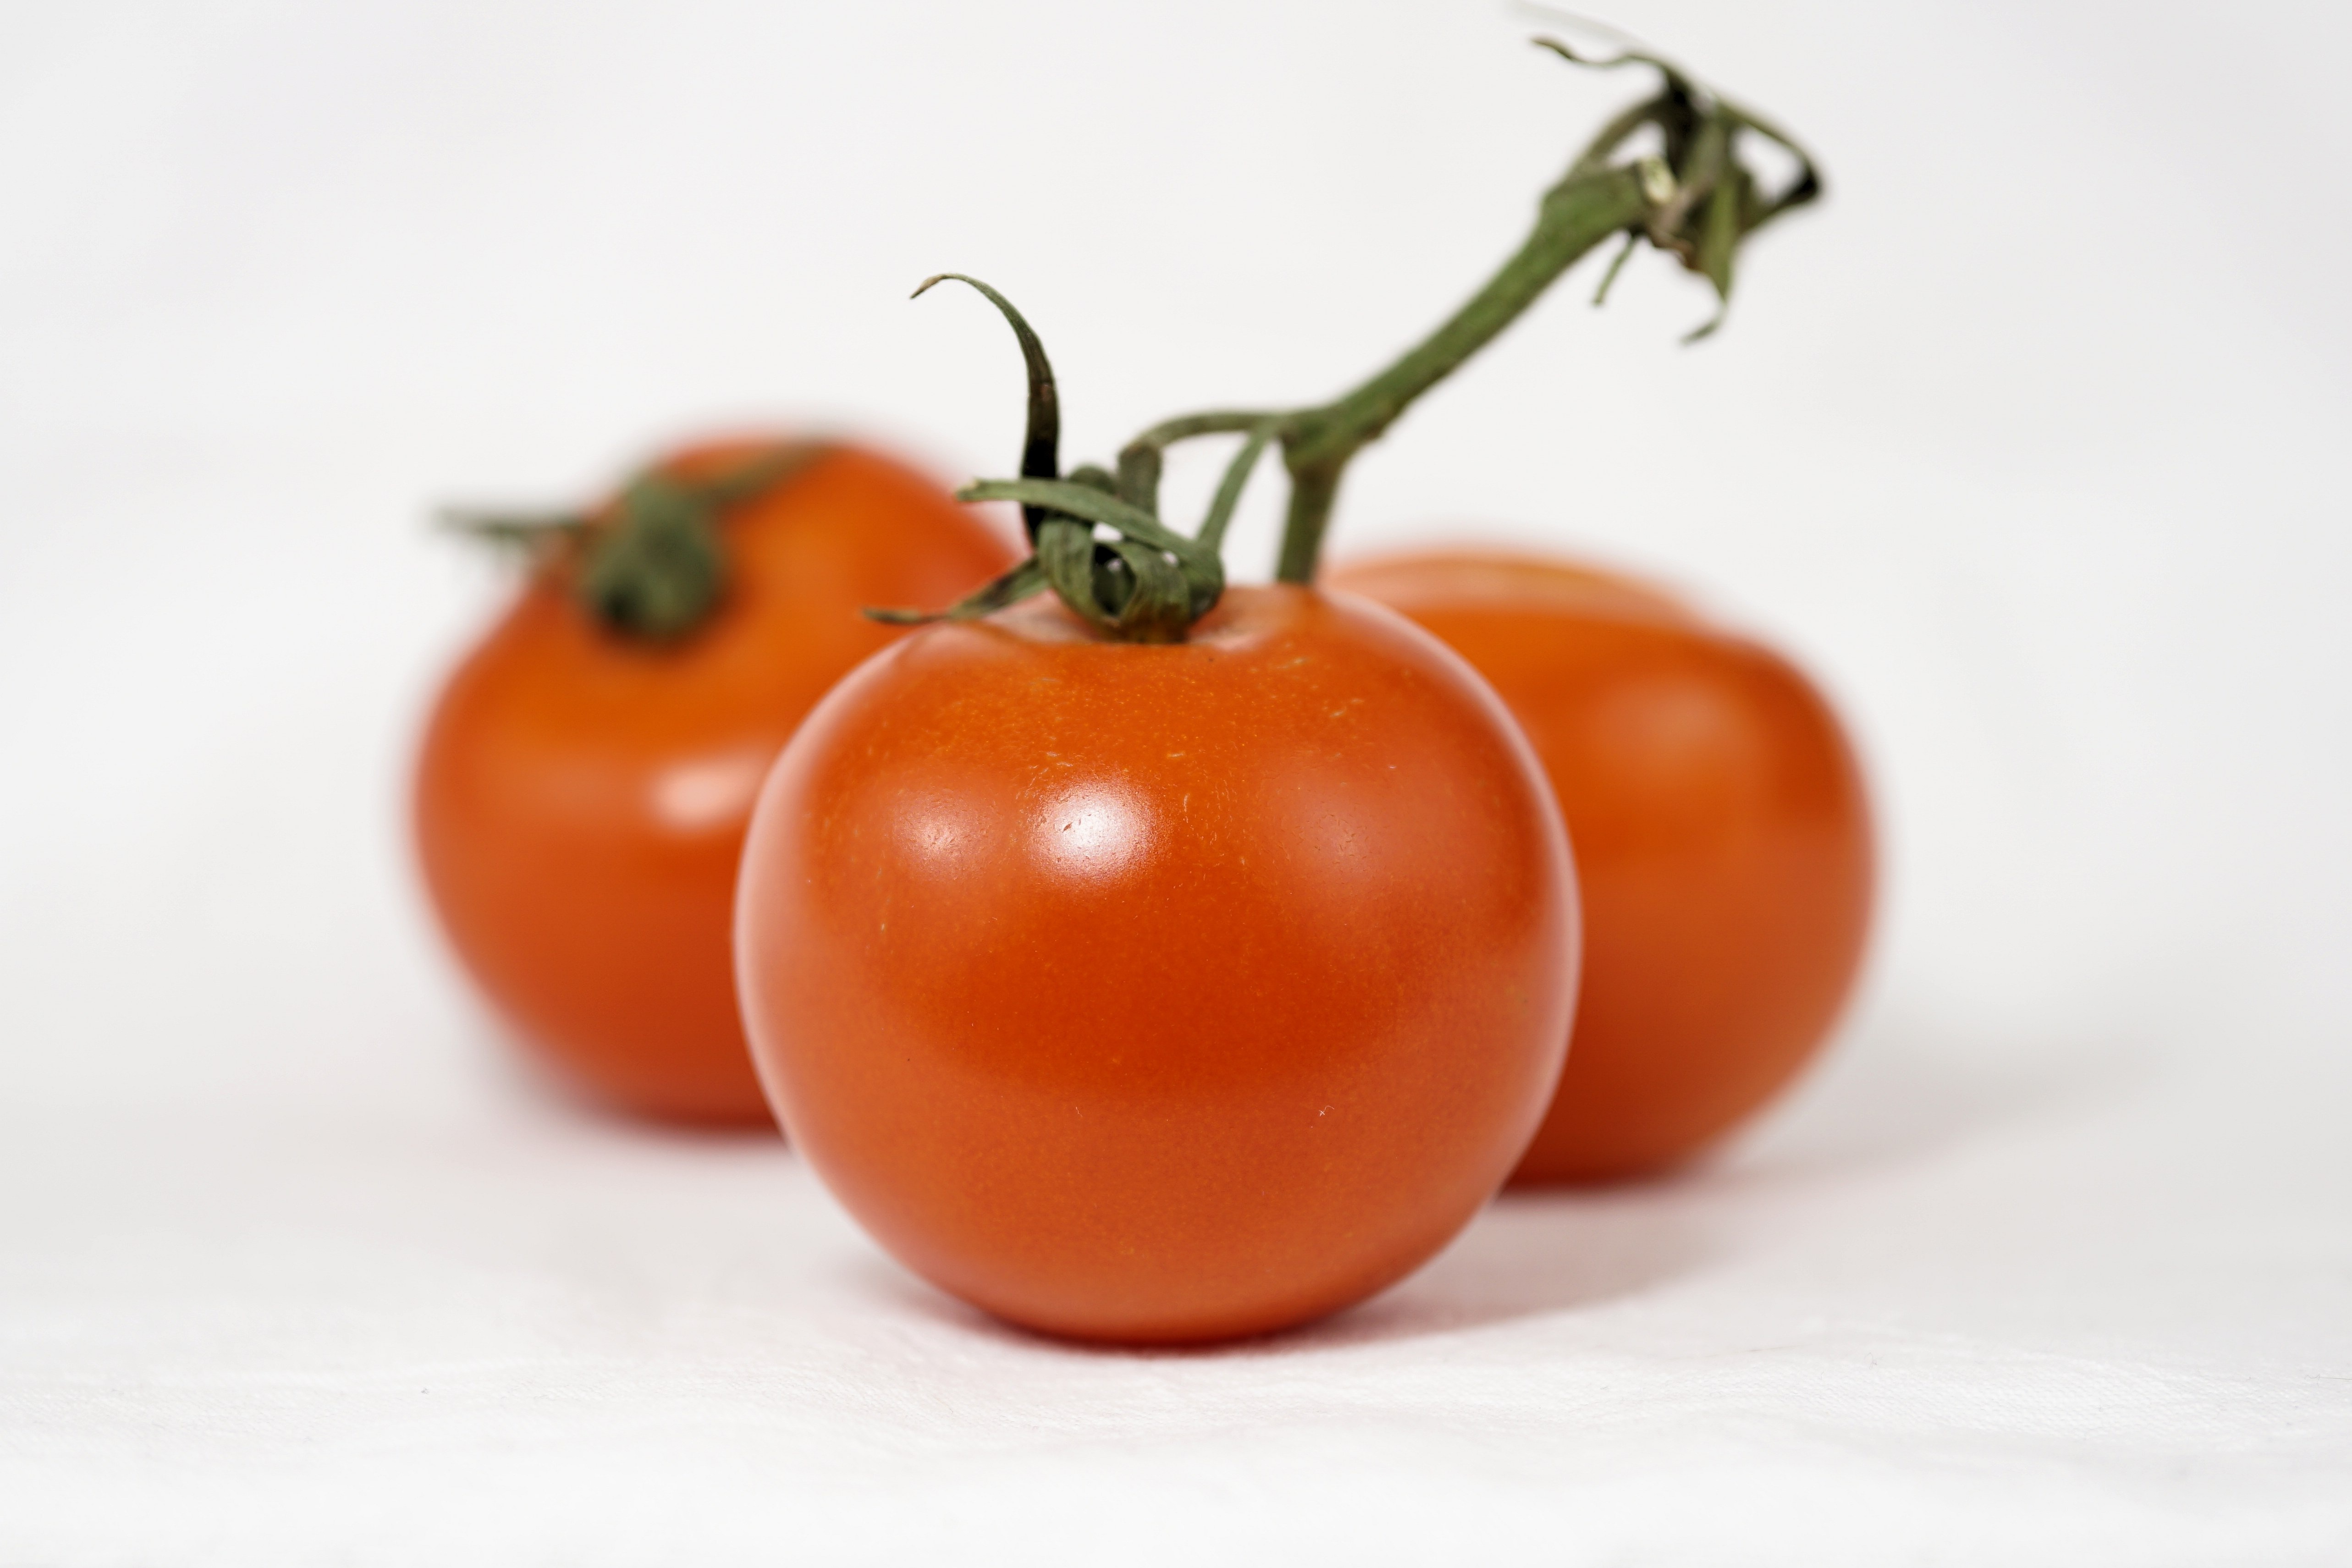
plant, fruit, bush, food, red, produce, vegetable, garden, tomato, vegetables, tomatoes, frisch, persimmon, flowering plant, nachtschattengew chs, tomato shrub, bush tomatoes, tomatenrispe, on the vine, land plant, potato and tomato genus